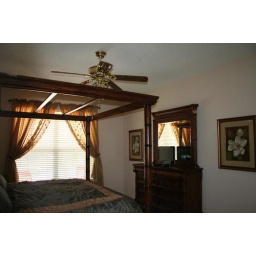
Master bedroom in 1st floor with full bathroom